Indonesian literature

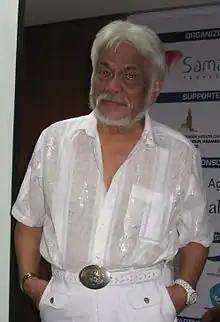
Remy Sylado

The first generation of the post-Suharto era in Indonesia. One of notable fruits of this period is the "Sastra wangi", a literary movement emerged circa 2000 and written by young, urban Indonesian women who take on controversial issues such as politics, religion and sexuality.